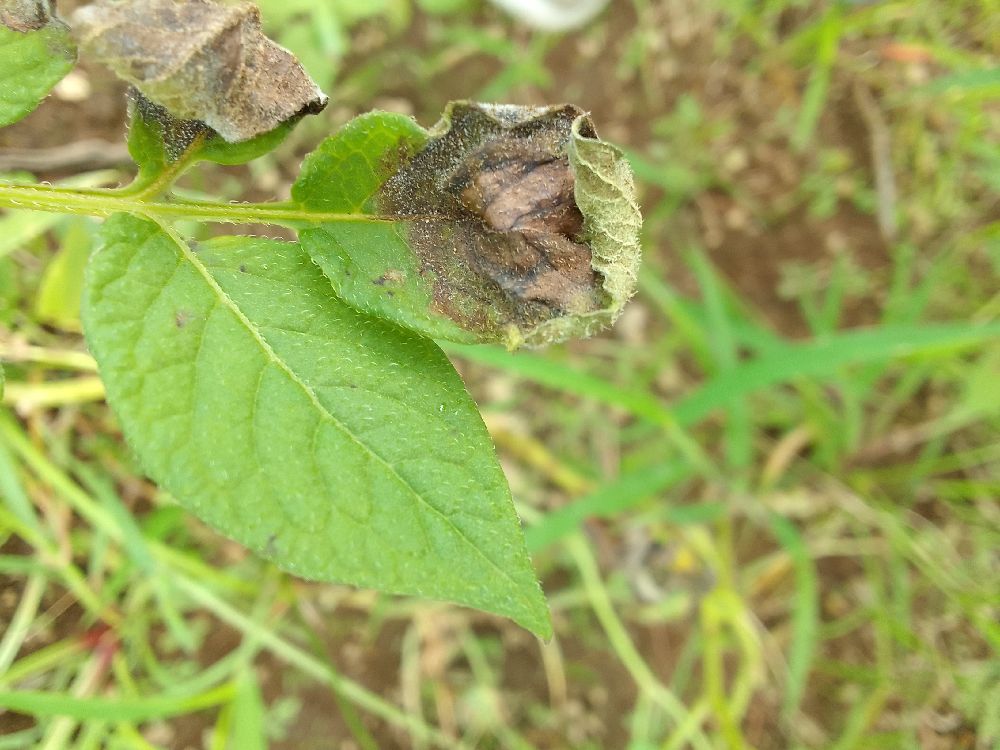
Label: Late blight